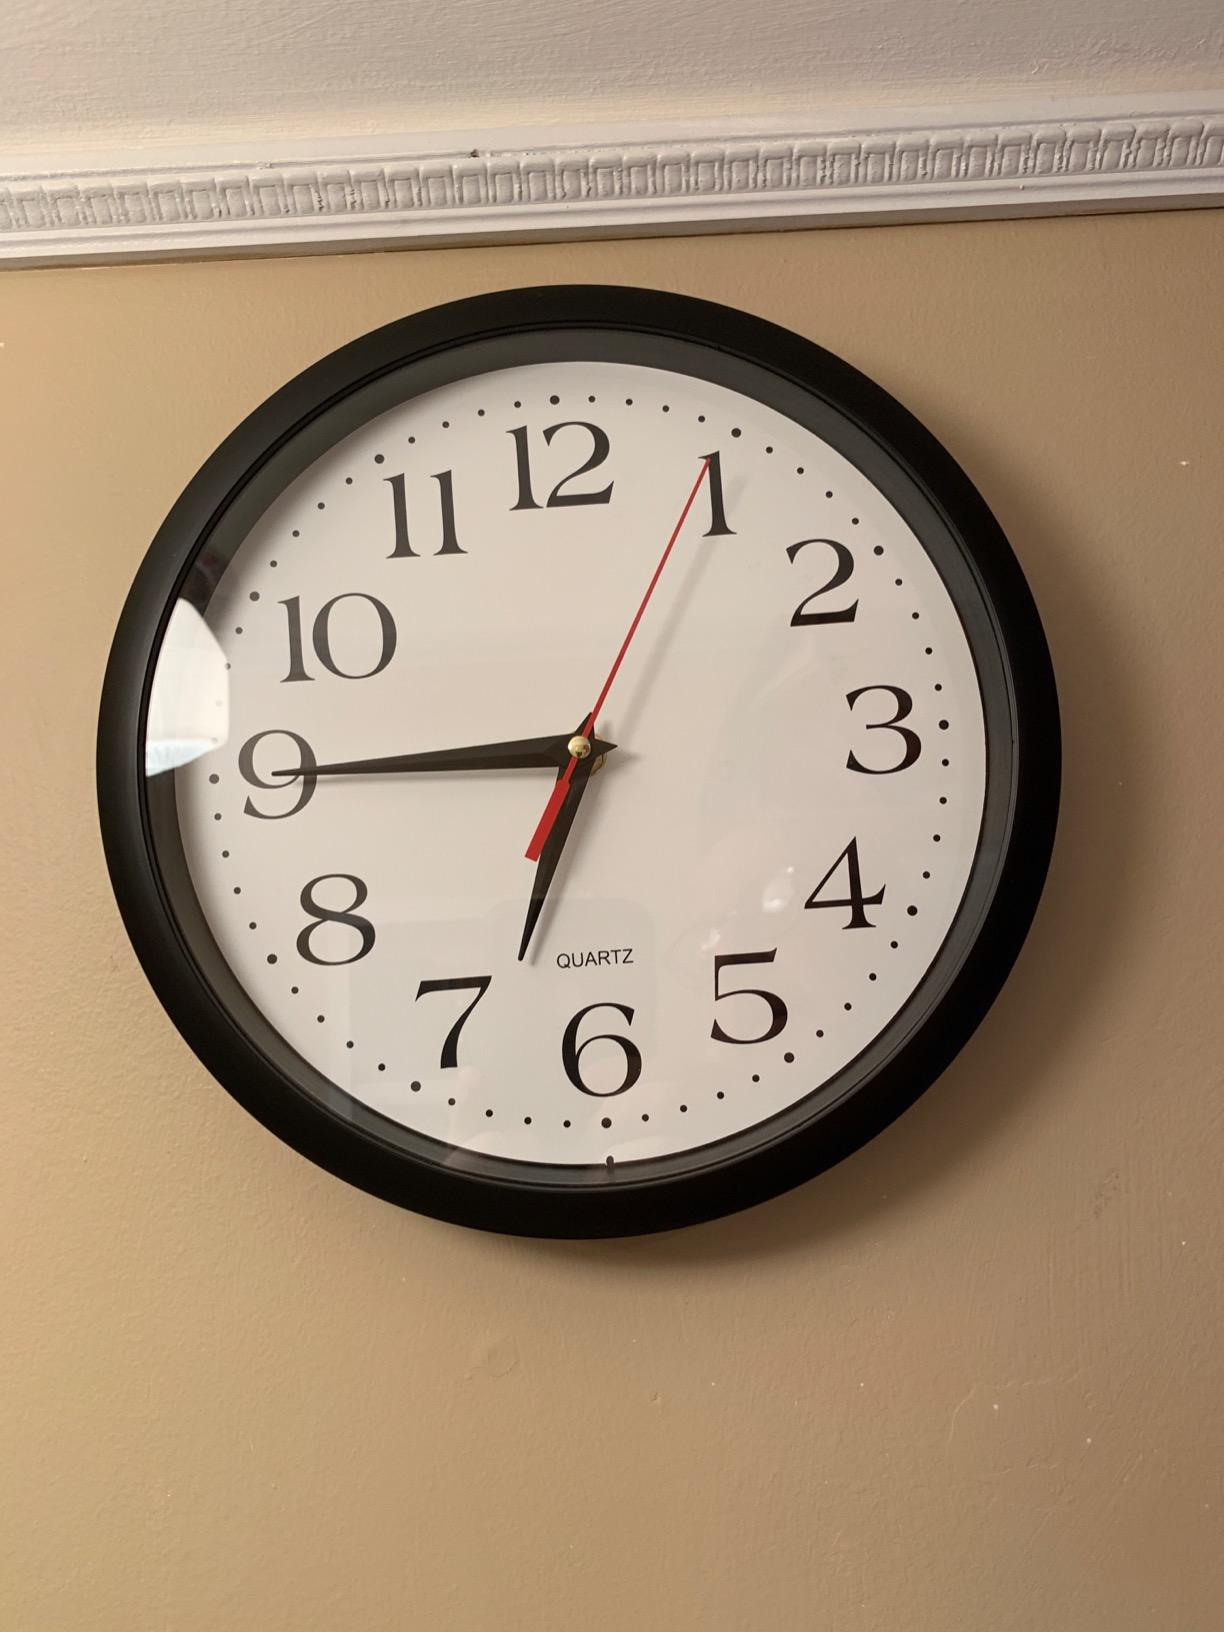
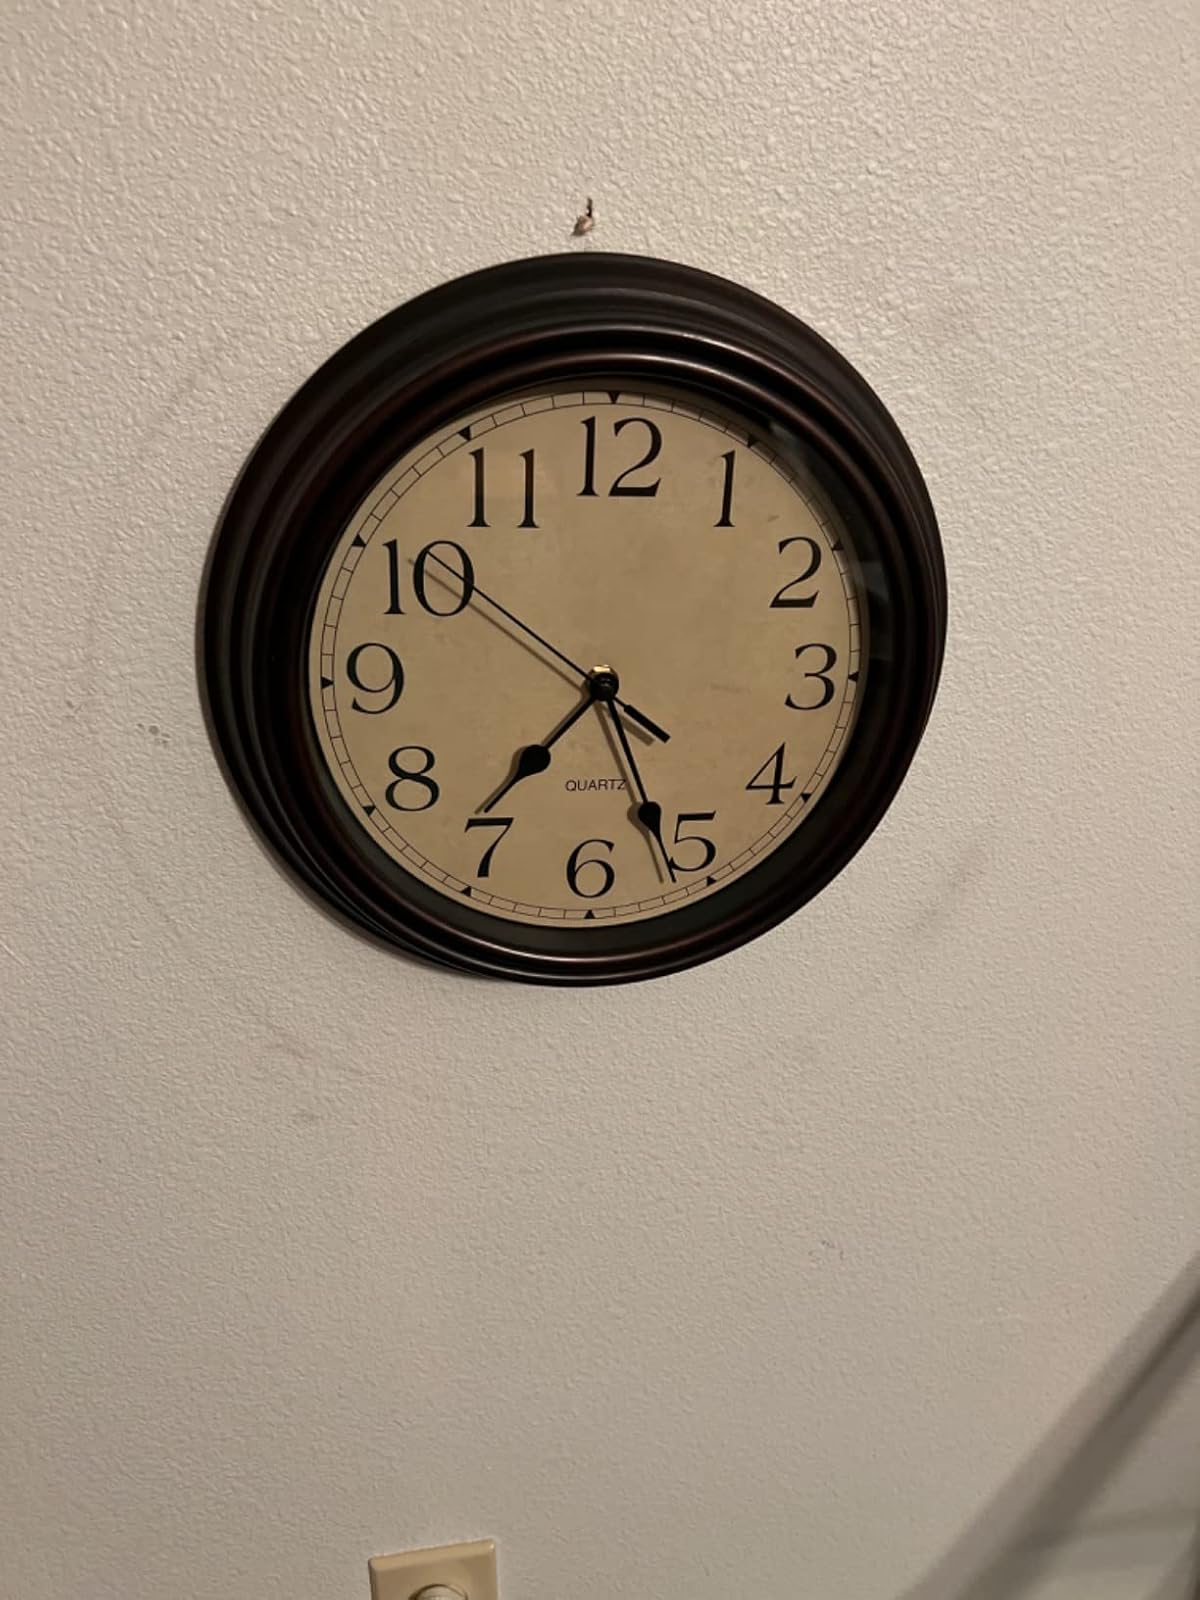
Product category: clock
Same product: no